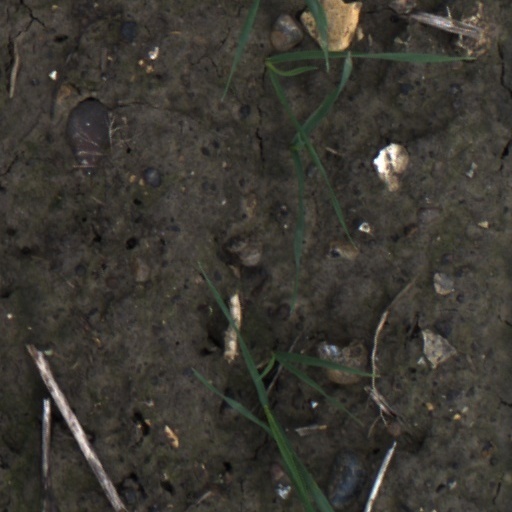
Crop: wheat